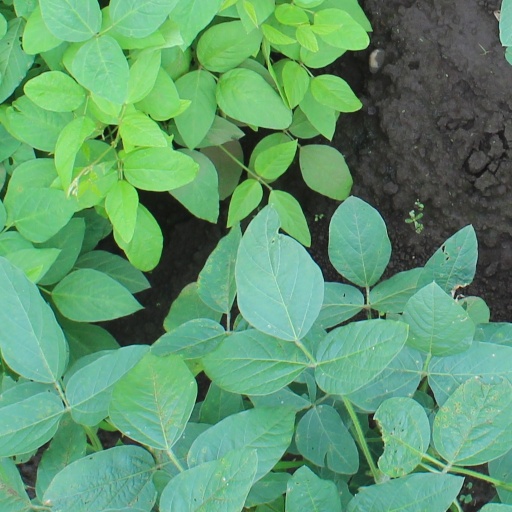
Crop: soybean